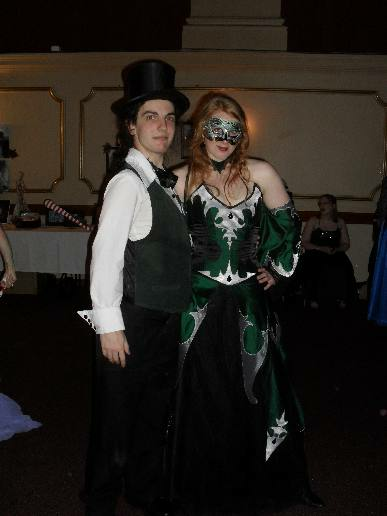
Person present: Yes